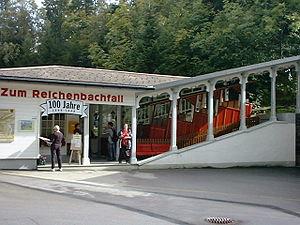
Le funiculaire de Reichenbachfall, appelé en allemand Reichenbachfall-Bahn est un funiculaire situé dans l'Oberland bernois et reliant le village bernoise de Willigen avec le sommet des chutes du Reichenbach, en Suisse.
Cette liste présente la moitié des biens culturels d'importance nationale dans le canton de Berne. Cette liste correspond à l'édition 2009 de l'Inventaire Suisse des biens culturels d'importance nationale pour le canton de Berne. Il est trié par commune et inclus : 345 bâtiments séparés, 43 collections et 30 sites archéologiques et 4 cas particuliers.
La Suisse, pays au relief tourmenté, possède un grand nombre de funiculaires, moyen de transport idéal pour vaincre de fortes déclivités.